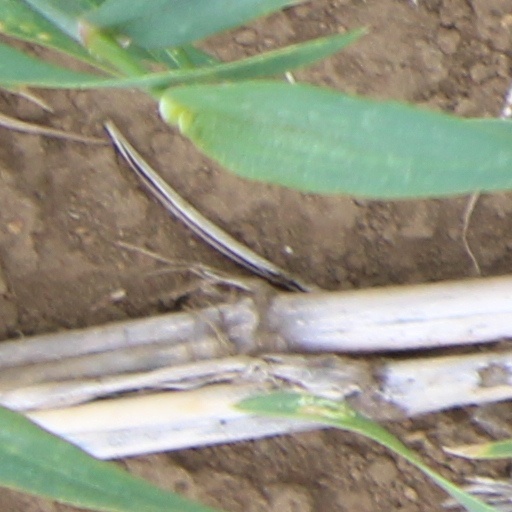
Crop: wheat